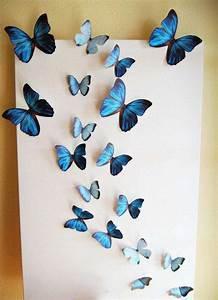
butterfly